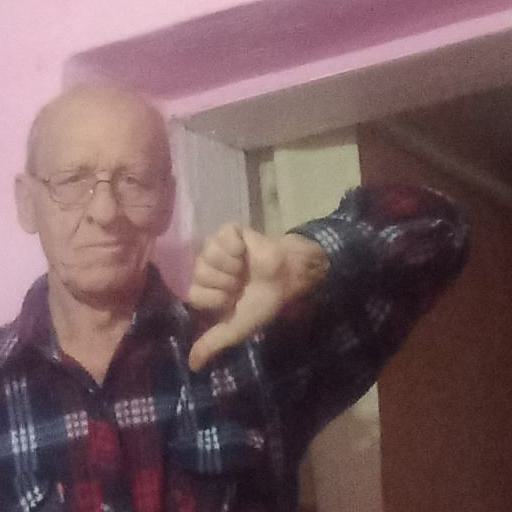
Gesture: dislike